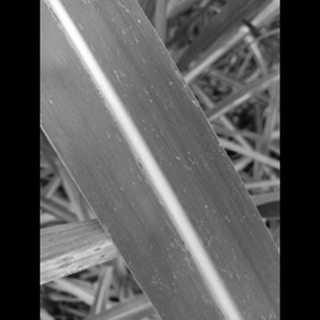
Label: sugarcane_mosaic